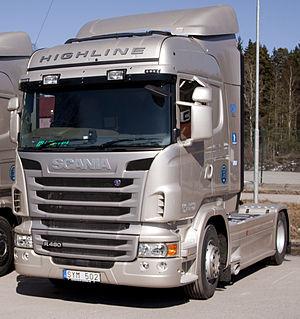
L'usine Scania Angers, implantée au nord de la ville, à cheval sur le quartier Monplaisir et la zone industrielle d'Écouflant, est un site de construction poids lourds.